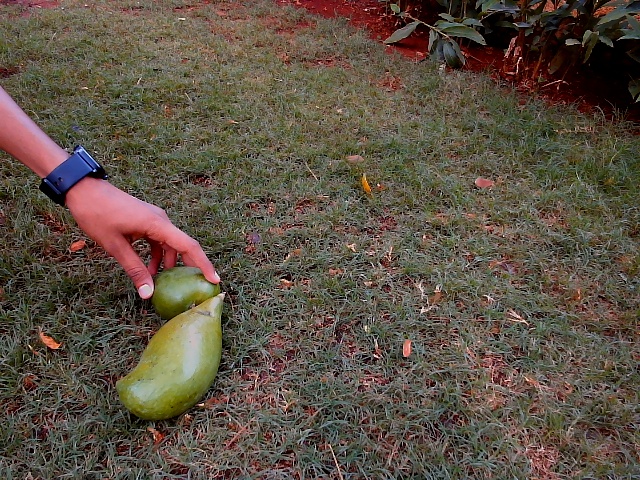
Label: Raw_Mango